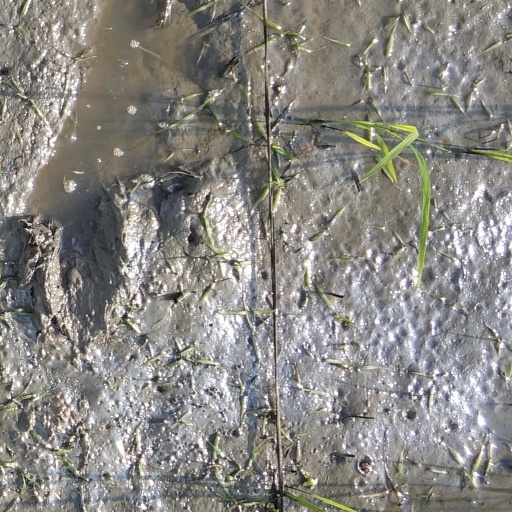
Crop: rice